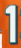
Number: 1